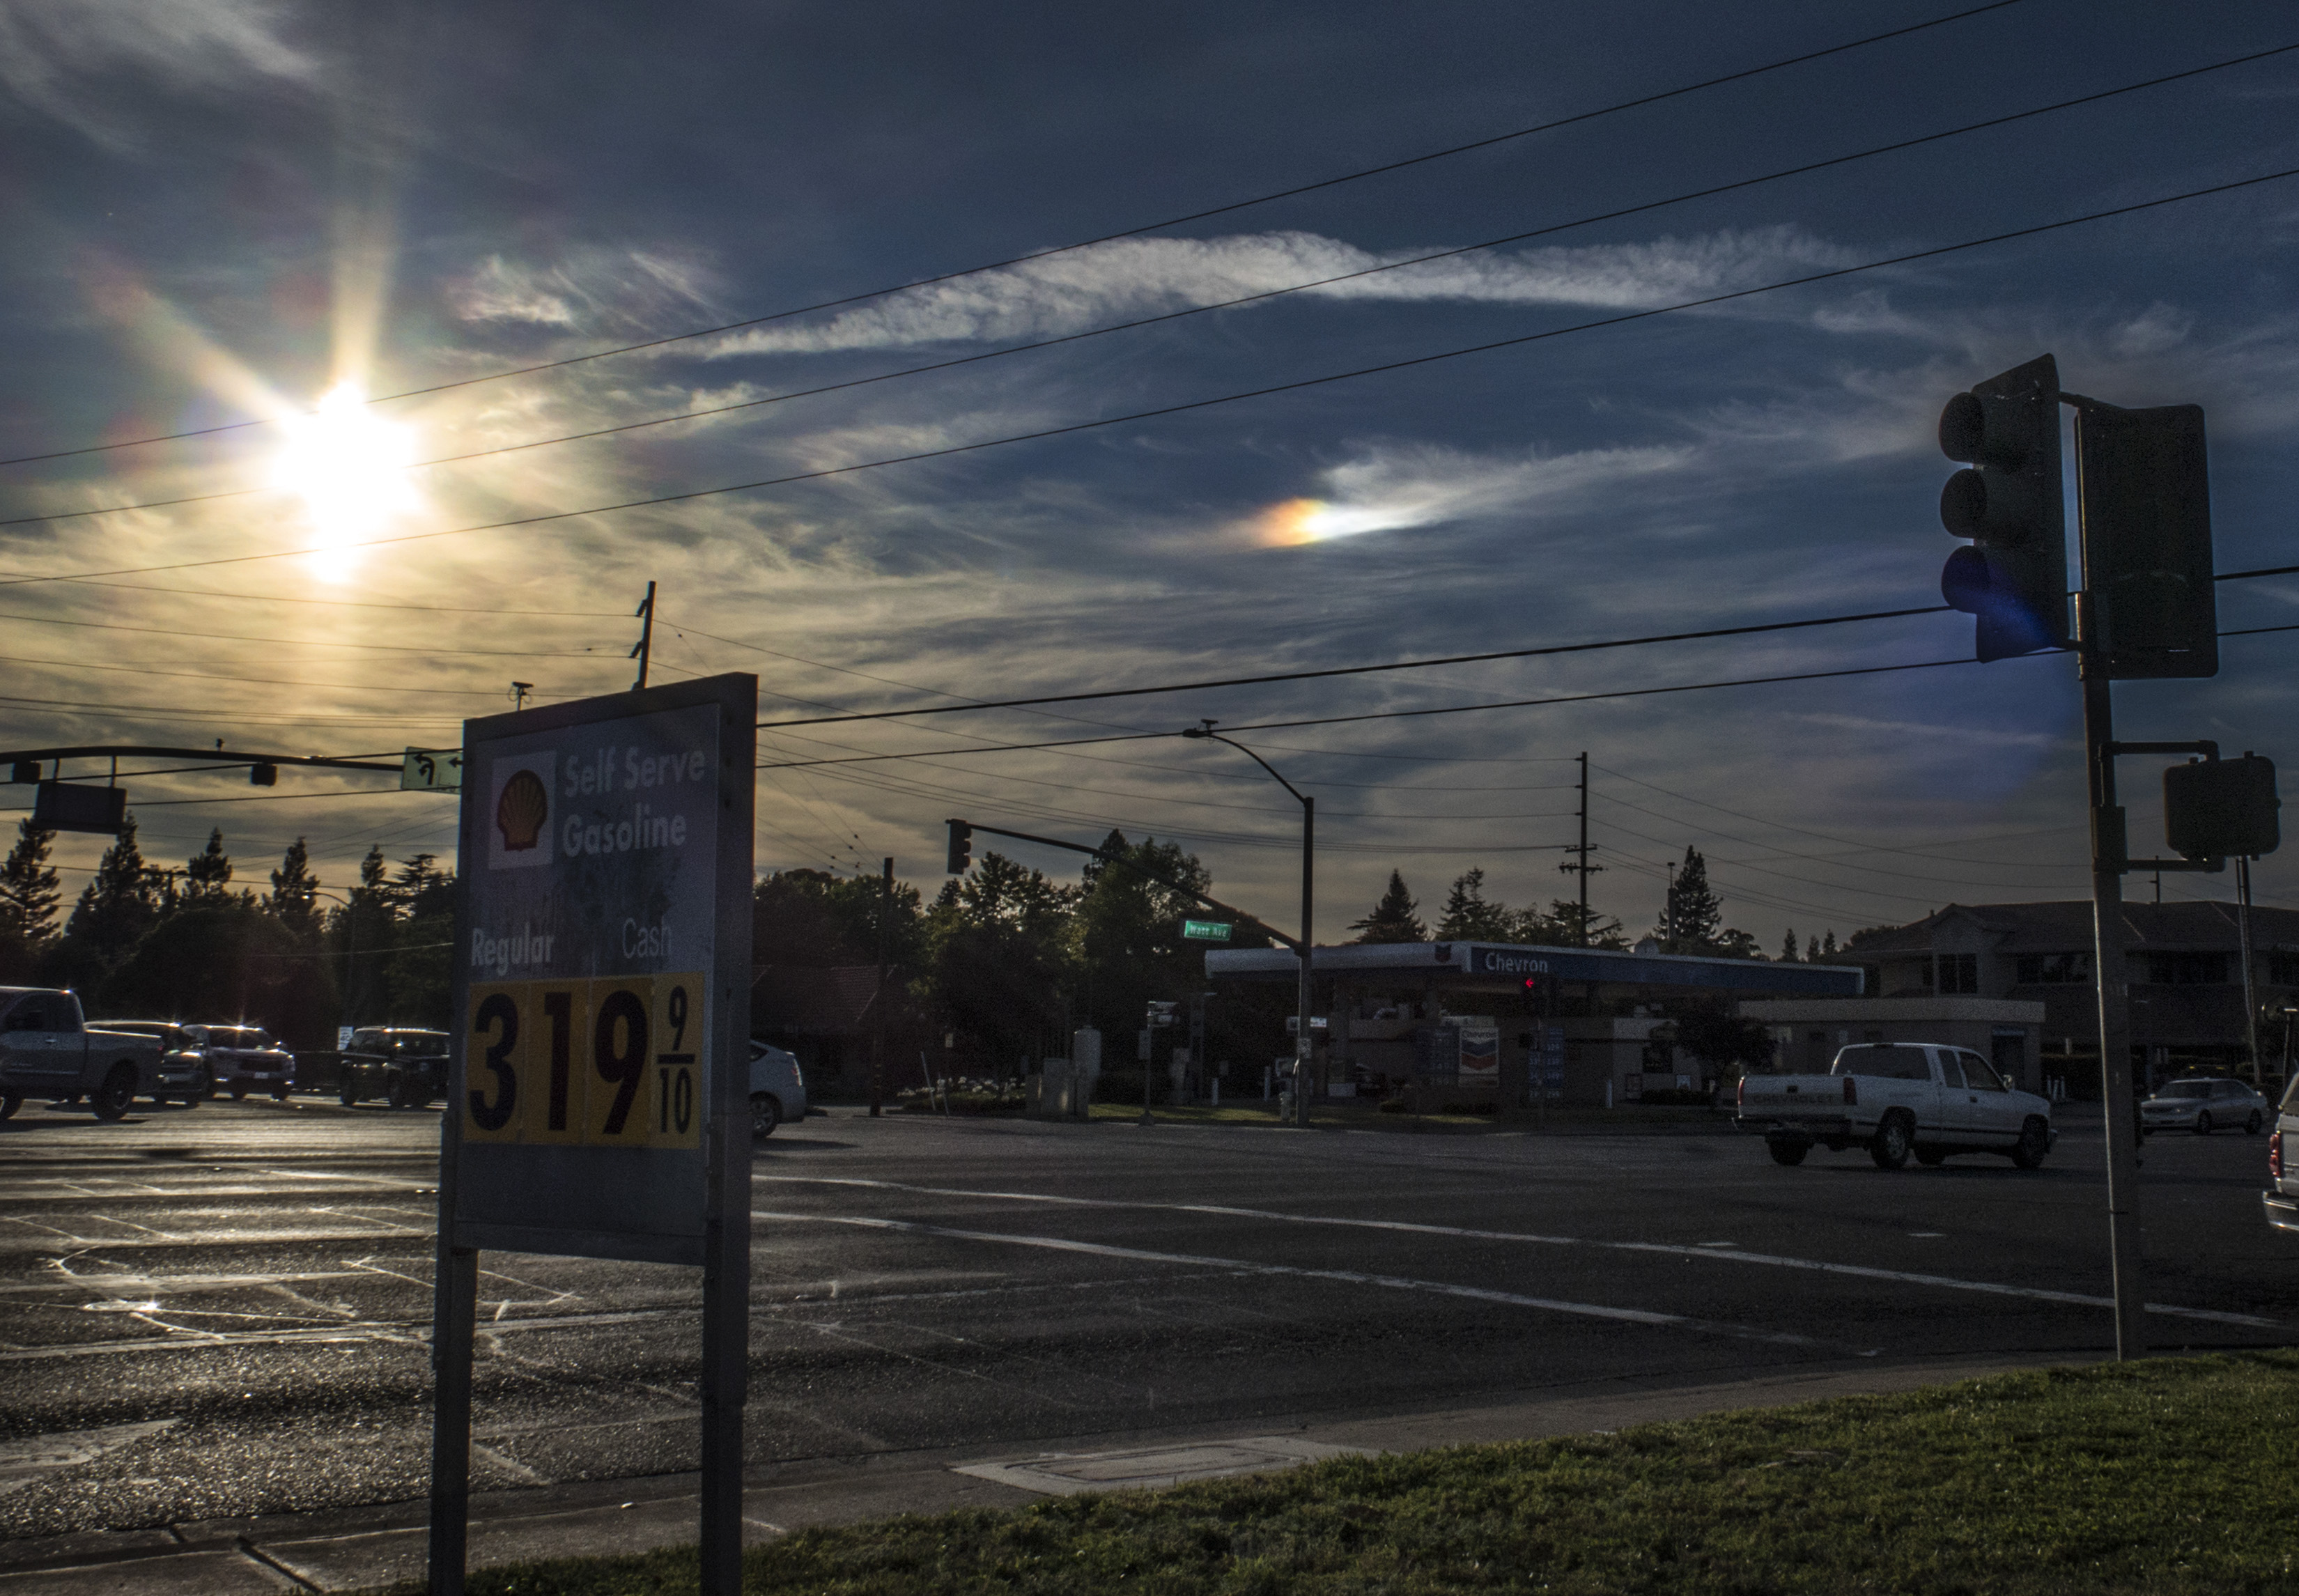
light, cloud, sky, sunset, road, street, night, morning, city, cityscape, downtown, dusk, suburb, evening, street light, lighting, 2015, 365, hss, sliderssunday, 3652015imstillstanding, urban area, residential area